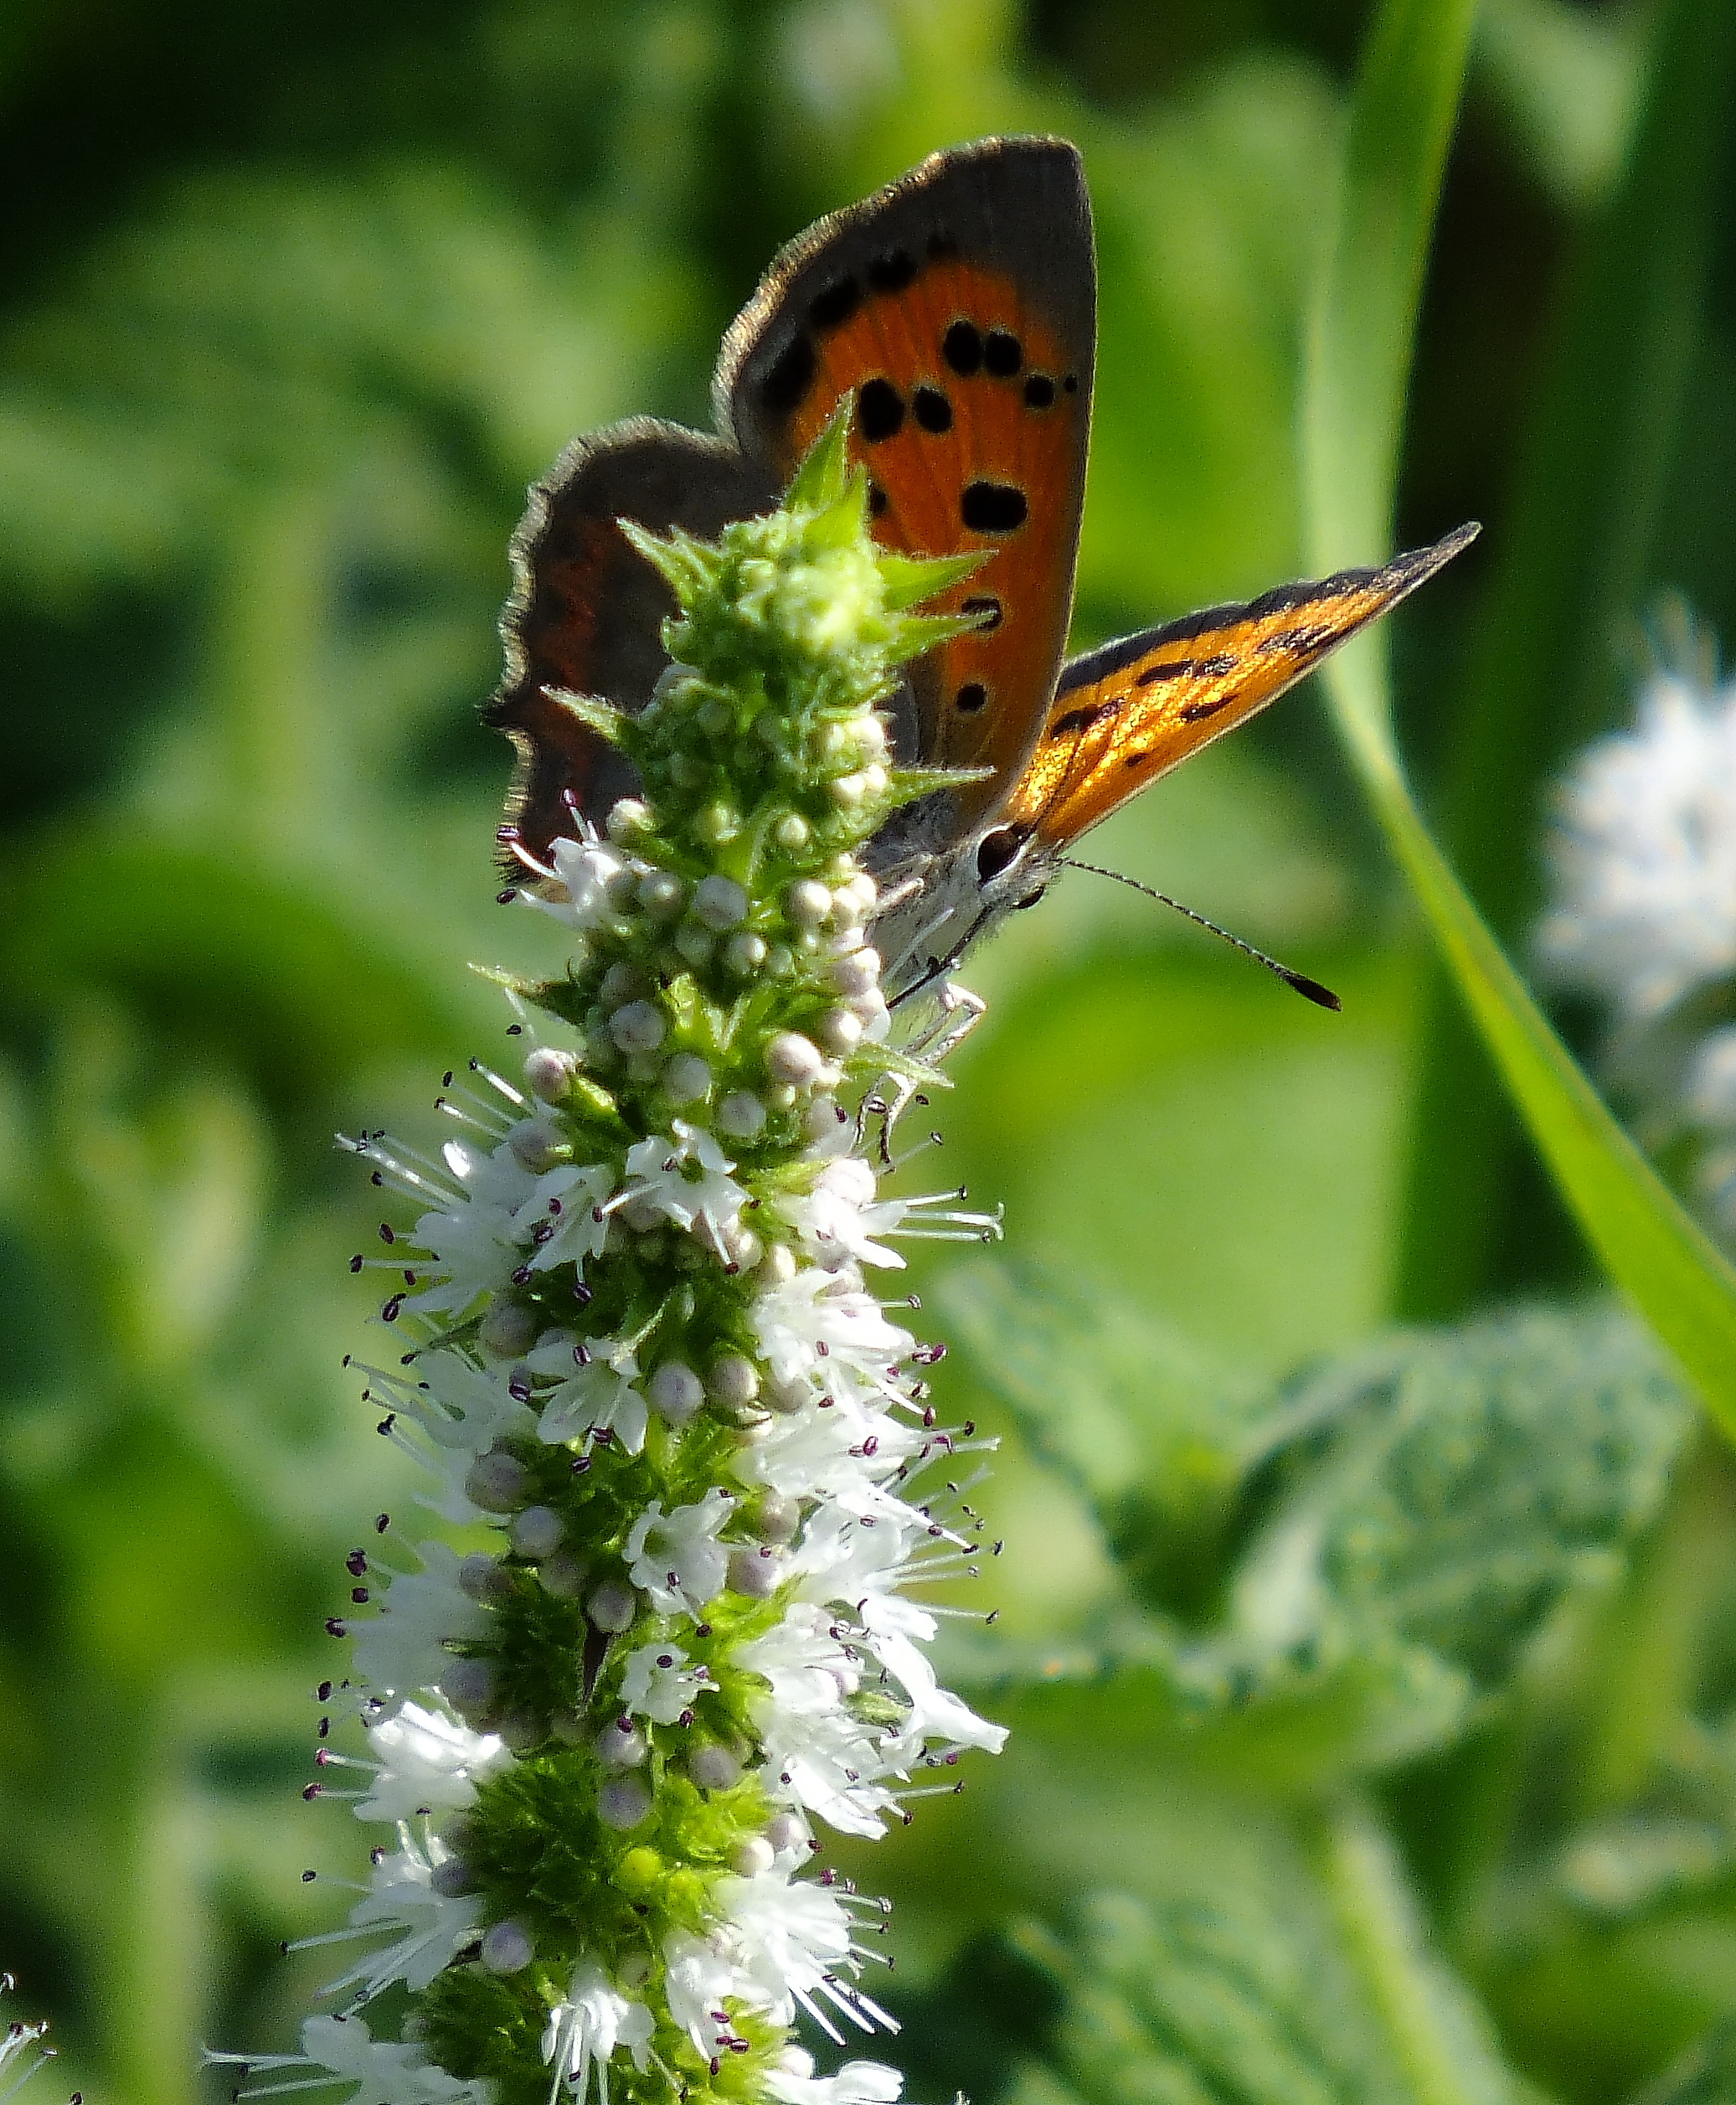
nature, grass, meadow, flower, wildlife, green, insect, botany, butterfly, flora, fauna, invertebrate, wildflower, close up, nectar, macro photography, arthropod, animalesanimalsmacro, plant stem, moths and butterflies, lycaenid